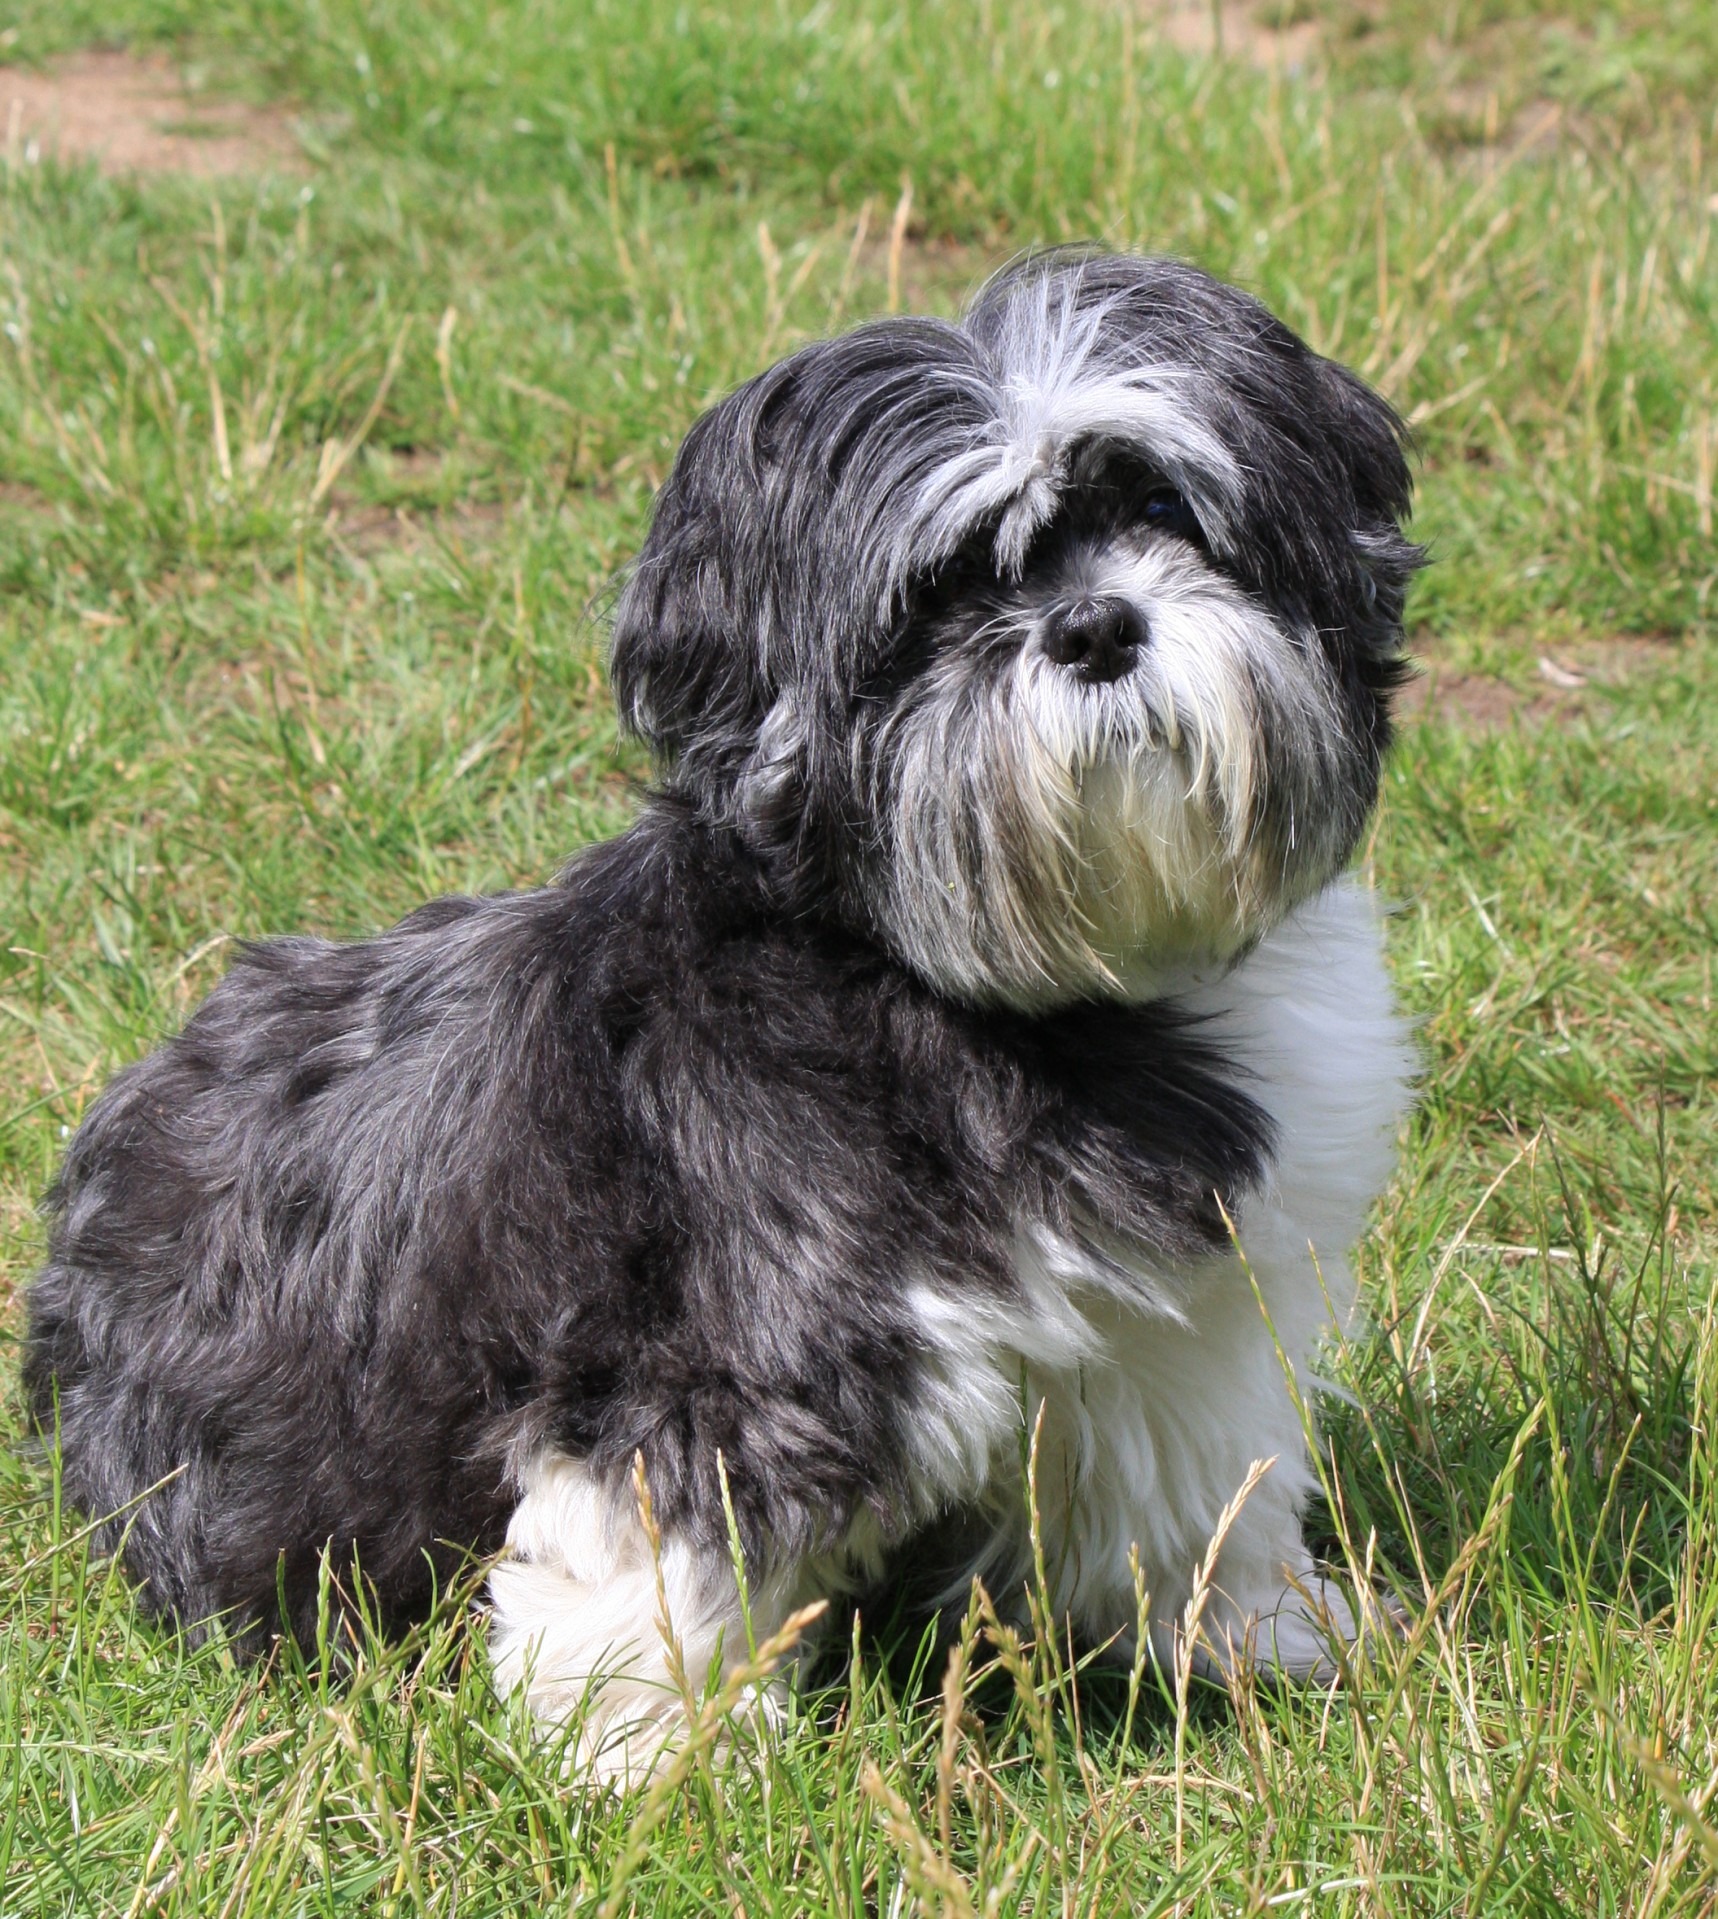
white, dog, animal, cute, photo, pet, portrait, sitting, mammal, close up, grey, vertebrate, beautiful, image, schnauzer, miniature schnauzer, dog breed, lhasa apso, breed, pedigree, shih tzu, tibetan terrier, affenpinscher, havanese, dog like mammal, carnivoran, schnoodle, dandie dinmont terrier, biewer terrier, vulnerable native breeds, polish lowland sheepdog, bolonka, chinese imperial dog, lowchen